The Eternal Feminine (Cézanne)

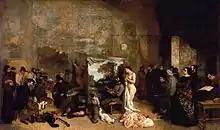
"The Painter's Studio" by Gustave Courbet, 1855

The Eternal Feminine is an 1877 oil-on-canvas painting by the French Post-Impressionist artist Paul Cézanne. The ambiguous work shows men gathered around a single female figure. A range of professions are represented: writers, lawyers, and a painter (possibly Eugène Delacroix or Cézanne himself).